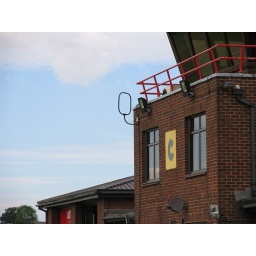
Note to self: don't cross the white fence or the guys in here get a bit miffed.